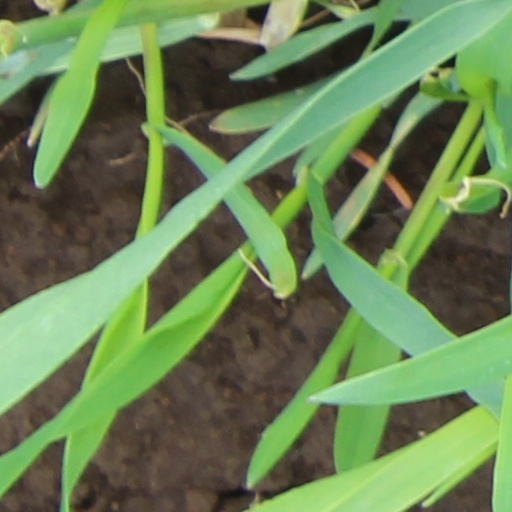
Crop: wheat